Richard Burton

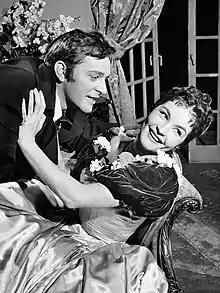
With Yvonne Furneaux in "Wuthering Heights" (1958)

Notwithstanding, Burton began his thirty-nine-week stint at The Old Vic by rehearsing for "Hamlet" in July 1953, with Philip providing expert coaching on how to make Hamlet's character match Burton's dynamic acting style. Burton reunited with Bloom, who played Ophelia. "Hamlet" opened at the Assembly Hall in Edinburgh, Scotland in September 1953 as part of The Old Vic season during the Edinburgh Festival Fringe. The play and Burton's Hamlet were, on the whole, well received, with critics describing his interpretation of the character as "moody, virile and baleful" and that he had "dash, attack and verve". Burton's Hamlet was quite popular with the young audience, who came to watch the play in numbers as they were quite taken with the aggressiveness with which he portrayed the role. Burton also received appreciation from Winston Churchill. Gielgud was not too happy with Burton's Hamlet and asked him while both were backstage: "Shall I go ahead and wait until you're better?... ah, I mean ready?" Burton picked up the hint and infused some of Gielgud's traits to his own in later performances as Hamlet. A greater success followed in the form of the Roman General Gaius Marcius Coriolanus in "Coriolanus". At first, Burton refused to play Coriolanus as he didn't like the character's initial disdain for the poor and the downtrodden. Michael Benthall, who was renowned for his association with Tyrone Guthrie in a 1944 production of "Hamlet", sought Philip's help to entice Burton into accepting it. Philip convinced Burton by making him realise that it was Coriolanus' "lack of ambivalence" which made him an admirable character. Burton received even better reviews for Coriolanus than Hamlet. Hardy thought Burton's Hamlet was "too strong" but that "His Coriolanus is quite easily the best I've ever seen." Olivier too agreed it was the greatest Coriolanus he had ever seen till then.